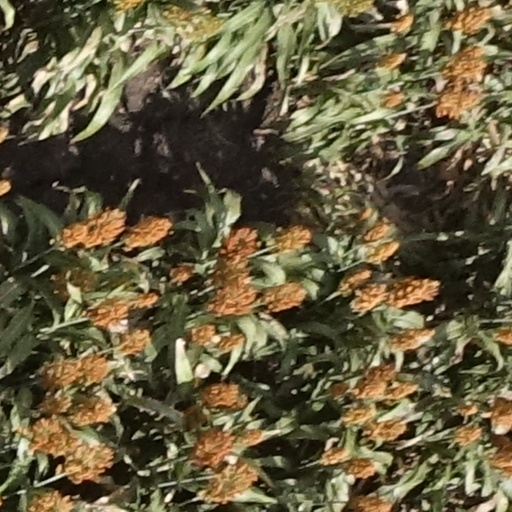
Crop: sorghum